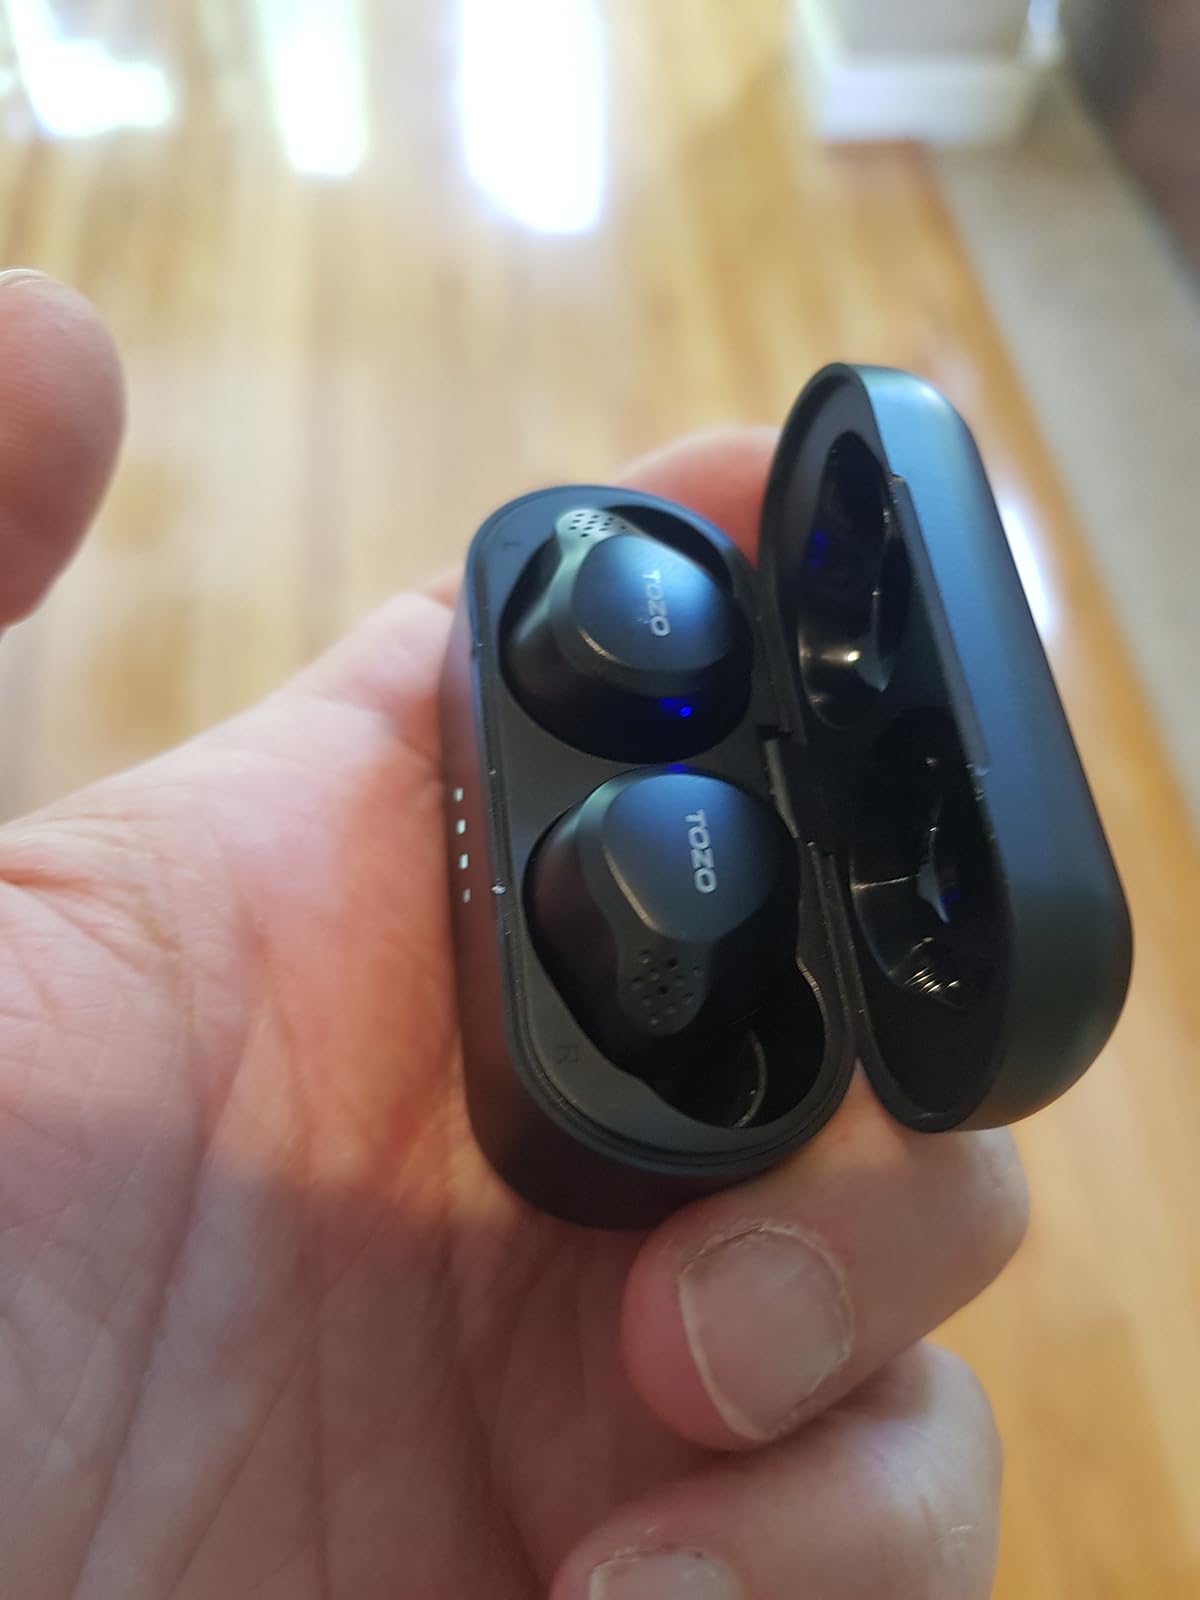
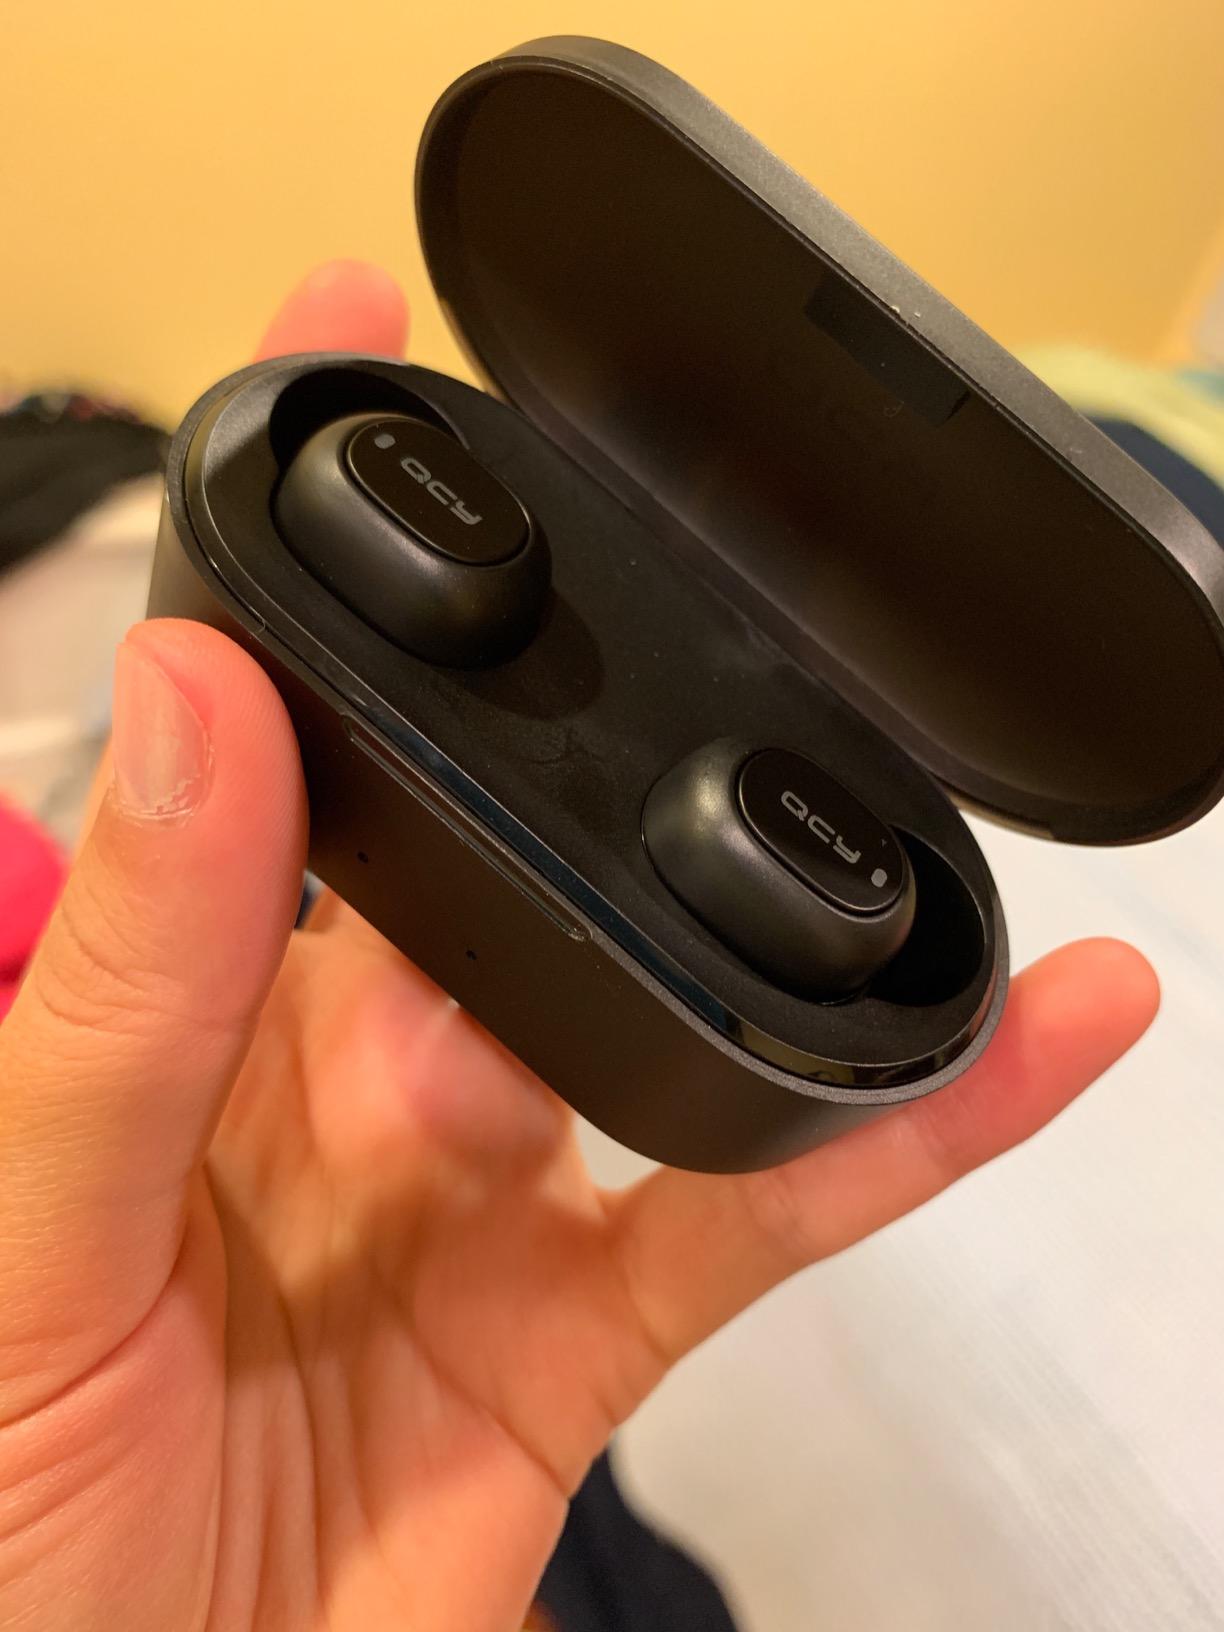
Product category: earbuds
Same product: no